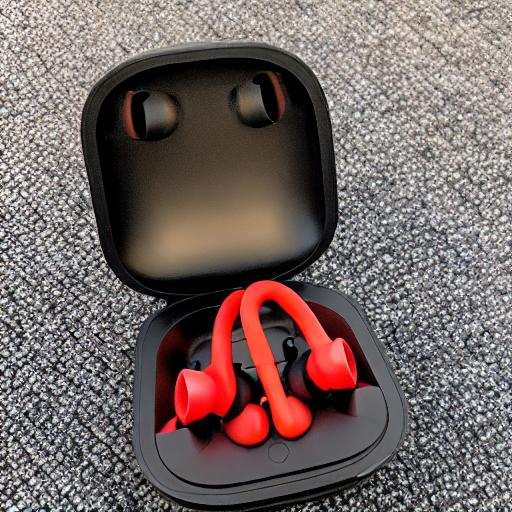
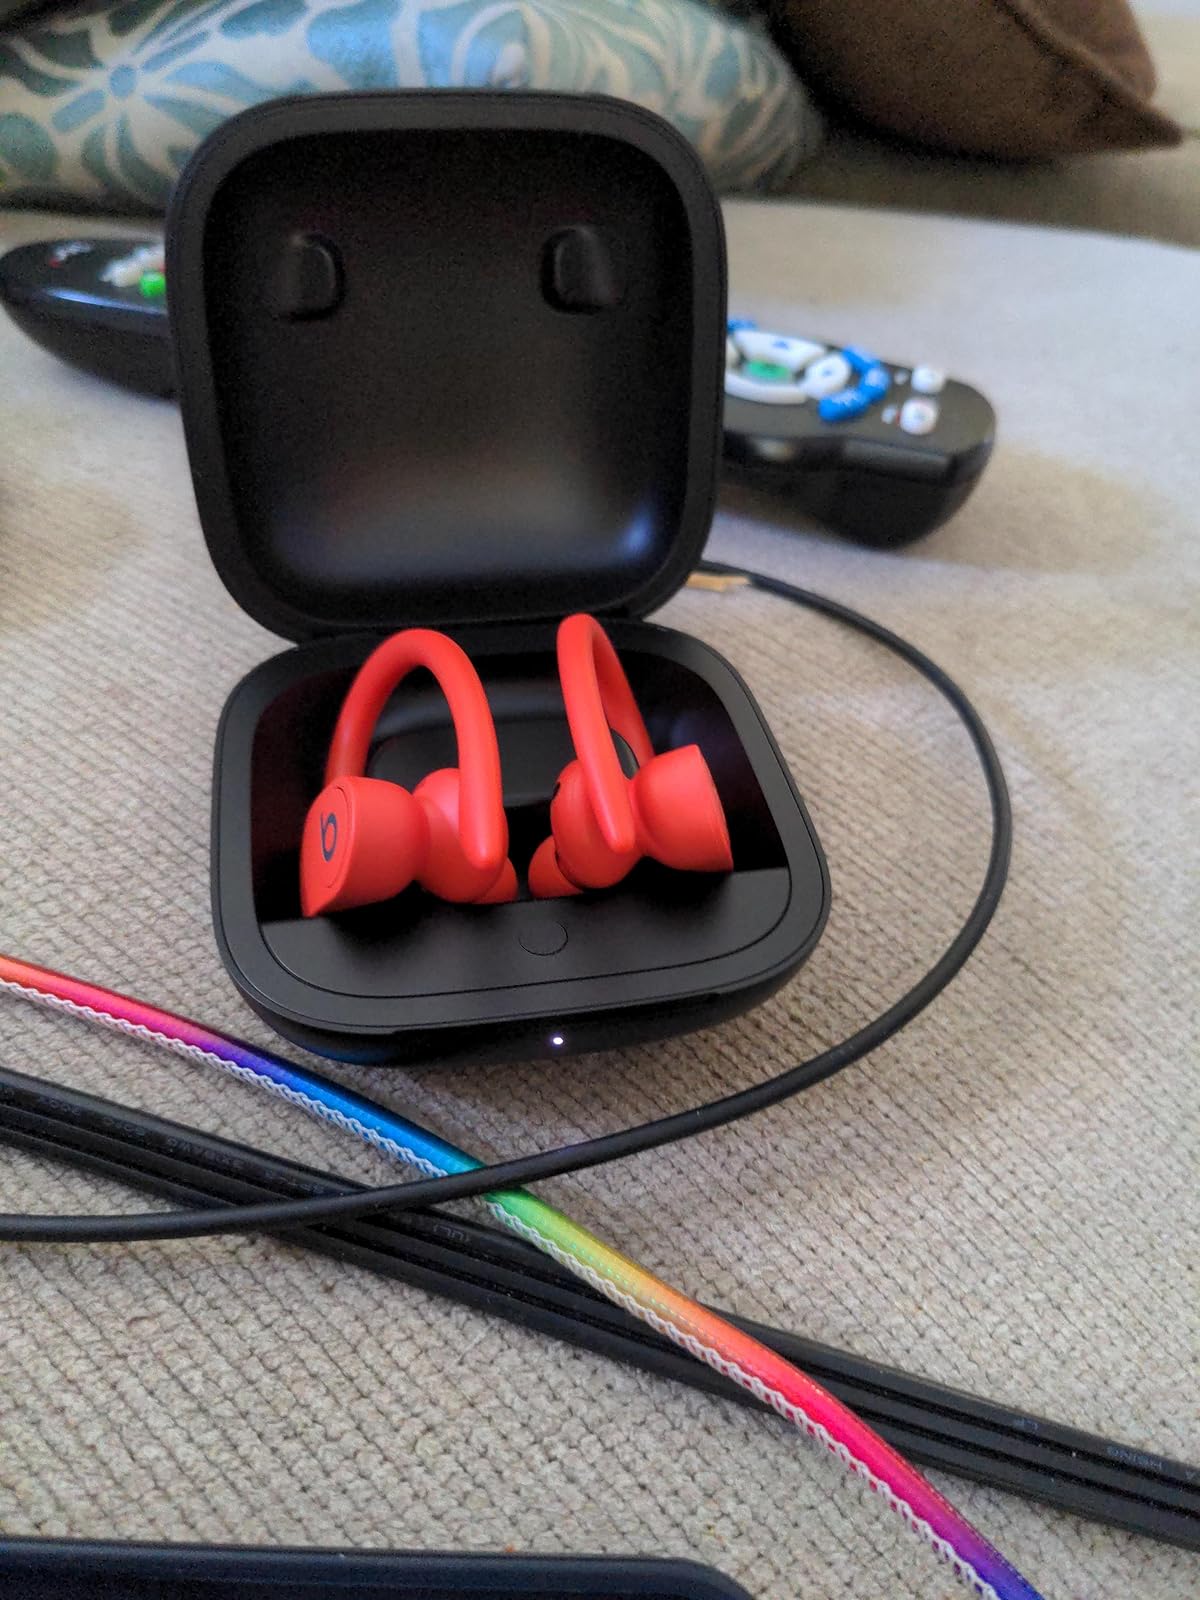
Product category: earbuds
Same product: no